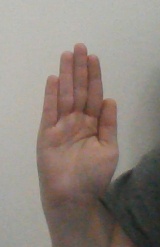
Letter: seen